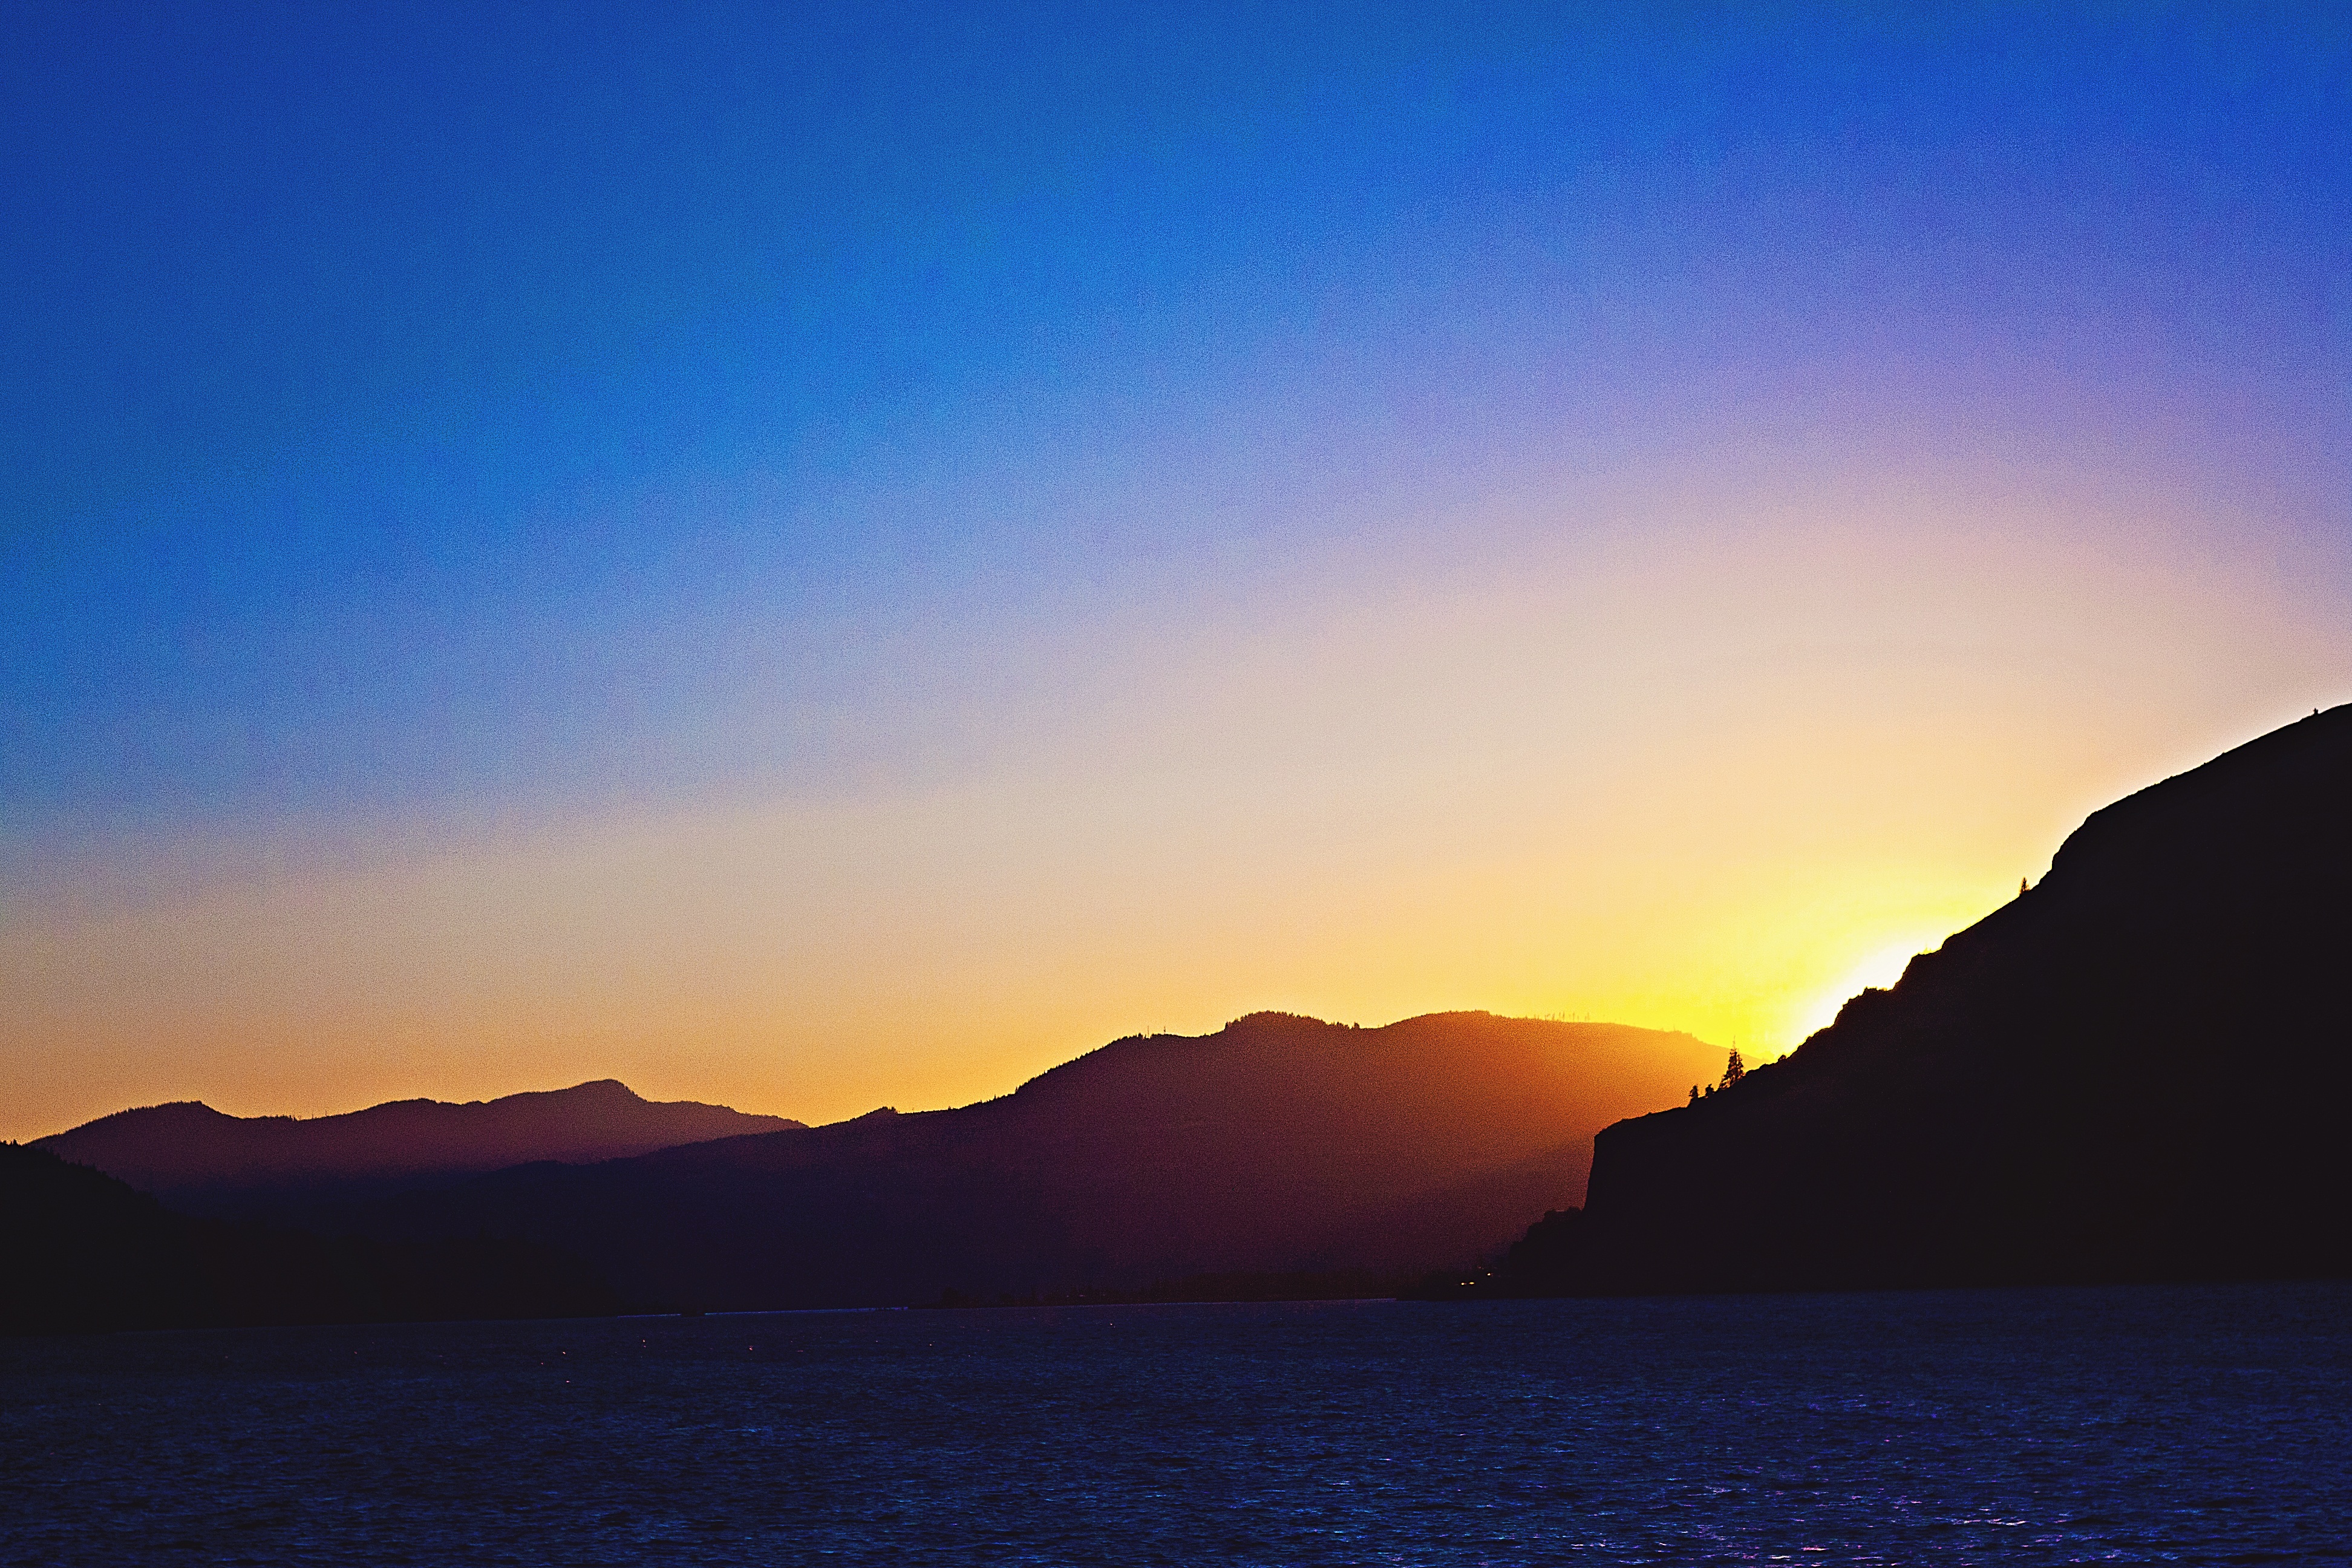
sea, coast, ocean, horizon, mountain, sky, sunrise, sunset, morning, dawn, dusk, evening, bay, cape, afterglow